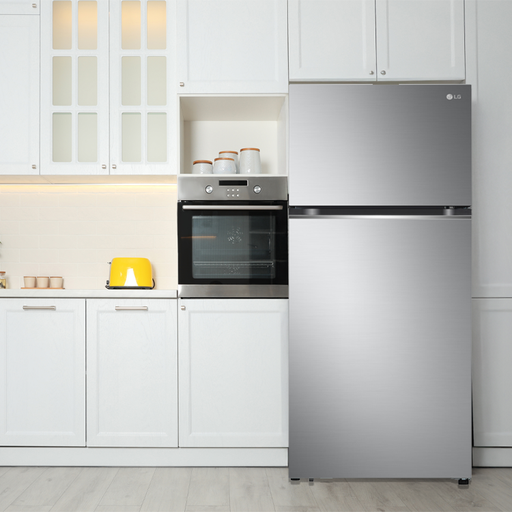
קטגוריה: מתנות בתוספת תשלום
תיאור: מקרר מקפיא עליון מבית LG
דגם: GR-B445XE
תשלום נוסף: 2,500 ₪
מידע נוסף: מתנה בתוספת תשלום